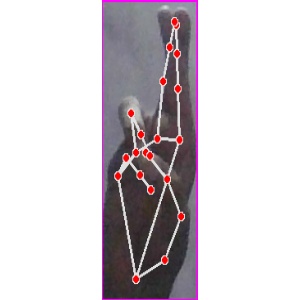
अक्षर: र